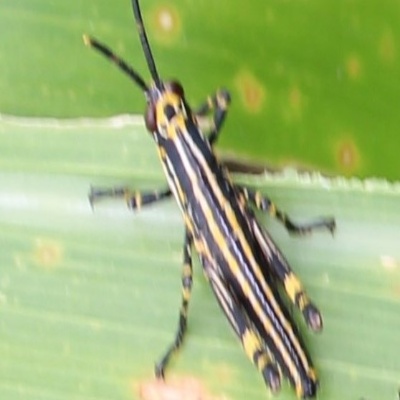
Crop: Maize
Condition: grasshoper